Ronda Rousey

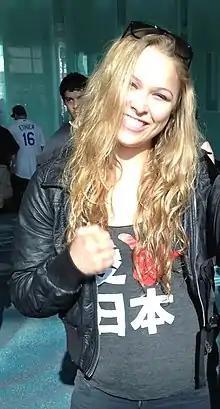
Rousey in 2012

In November 2012, the Ultimate Fighting Championship announced that Rousey had become the first female fighter to sign with the UFC. UFC President Dana White officially announced at the "" pre-fight press conference that Rousey was the first UFC Women's Bantamweight Champion.